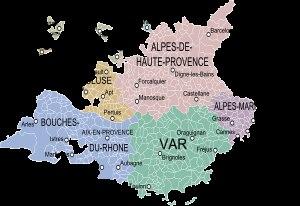
Le comté de Provence est un ancien fief situé à l'est du delta du Rhône. Pays issu de la Francie médiane, la Provence se constitua en royaume avant de progressivement se disloquer à la suite des transmissions féodales et la guerre civile de l'Union d'Aix. Ses frontières naturelles au sud allaient à l'origine du Rhône à Nice et au nord d'Embrun au Vivarais, en passant par la Drôme provençale. Au nord, ses frontières s'étendaient jusqu'à Valence.